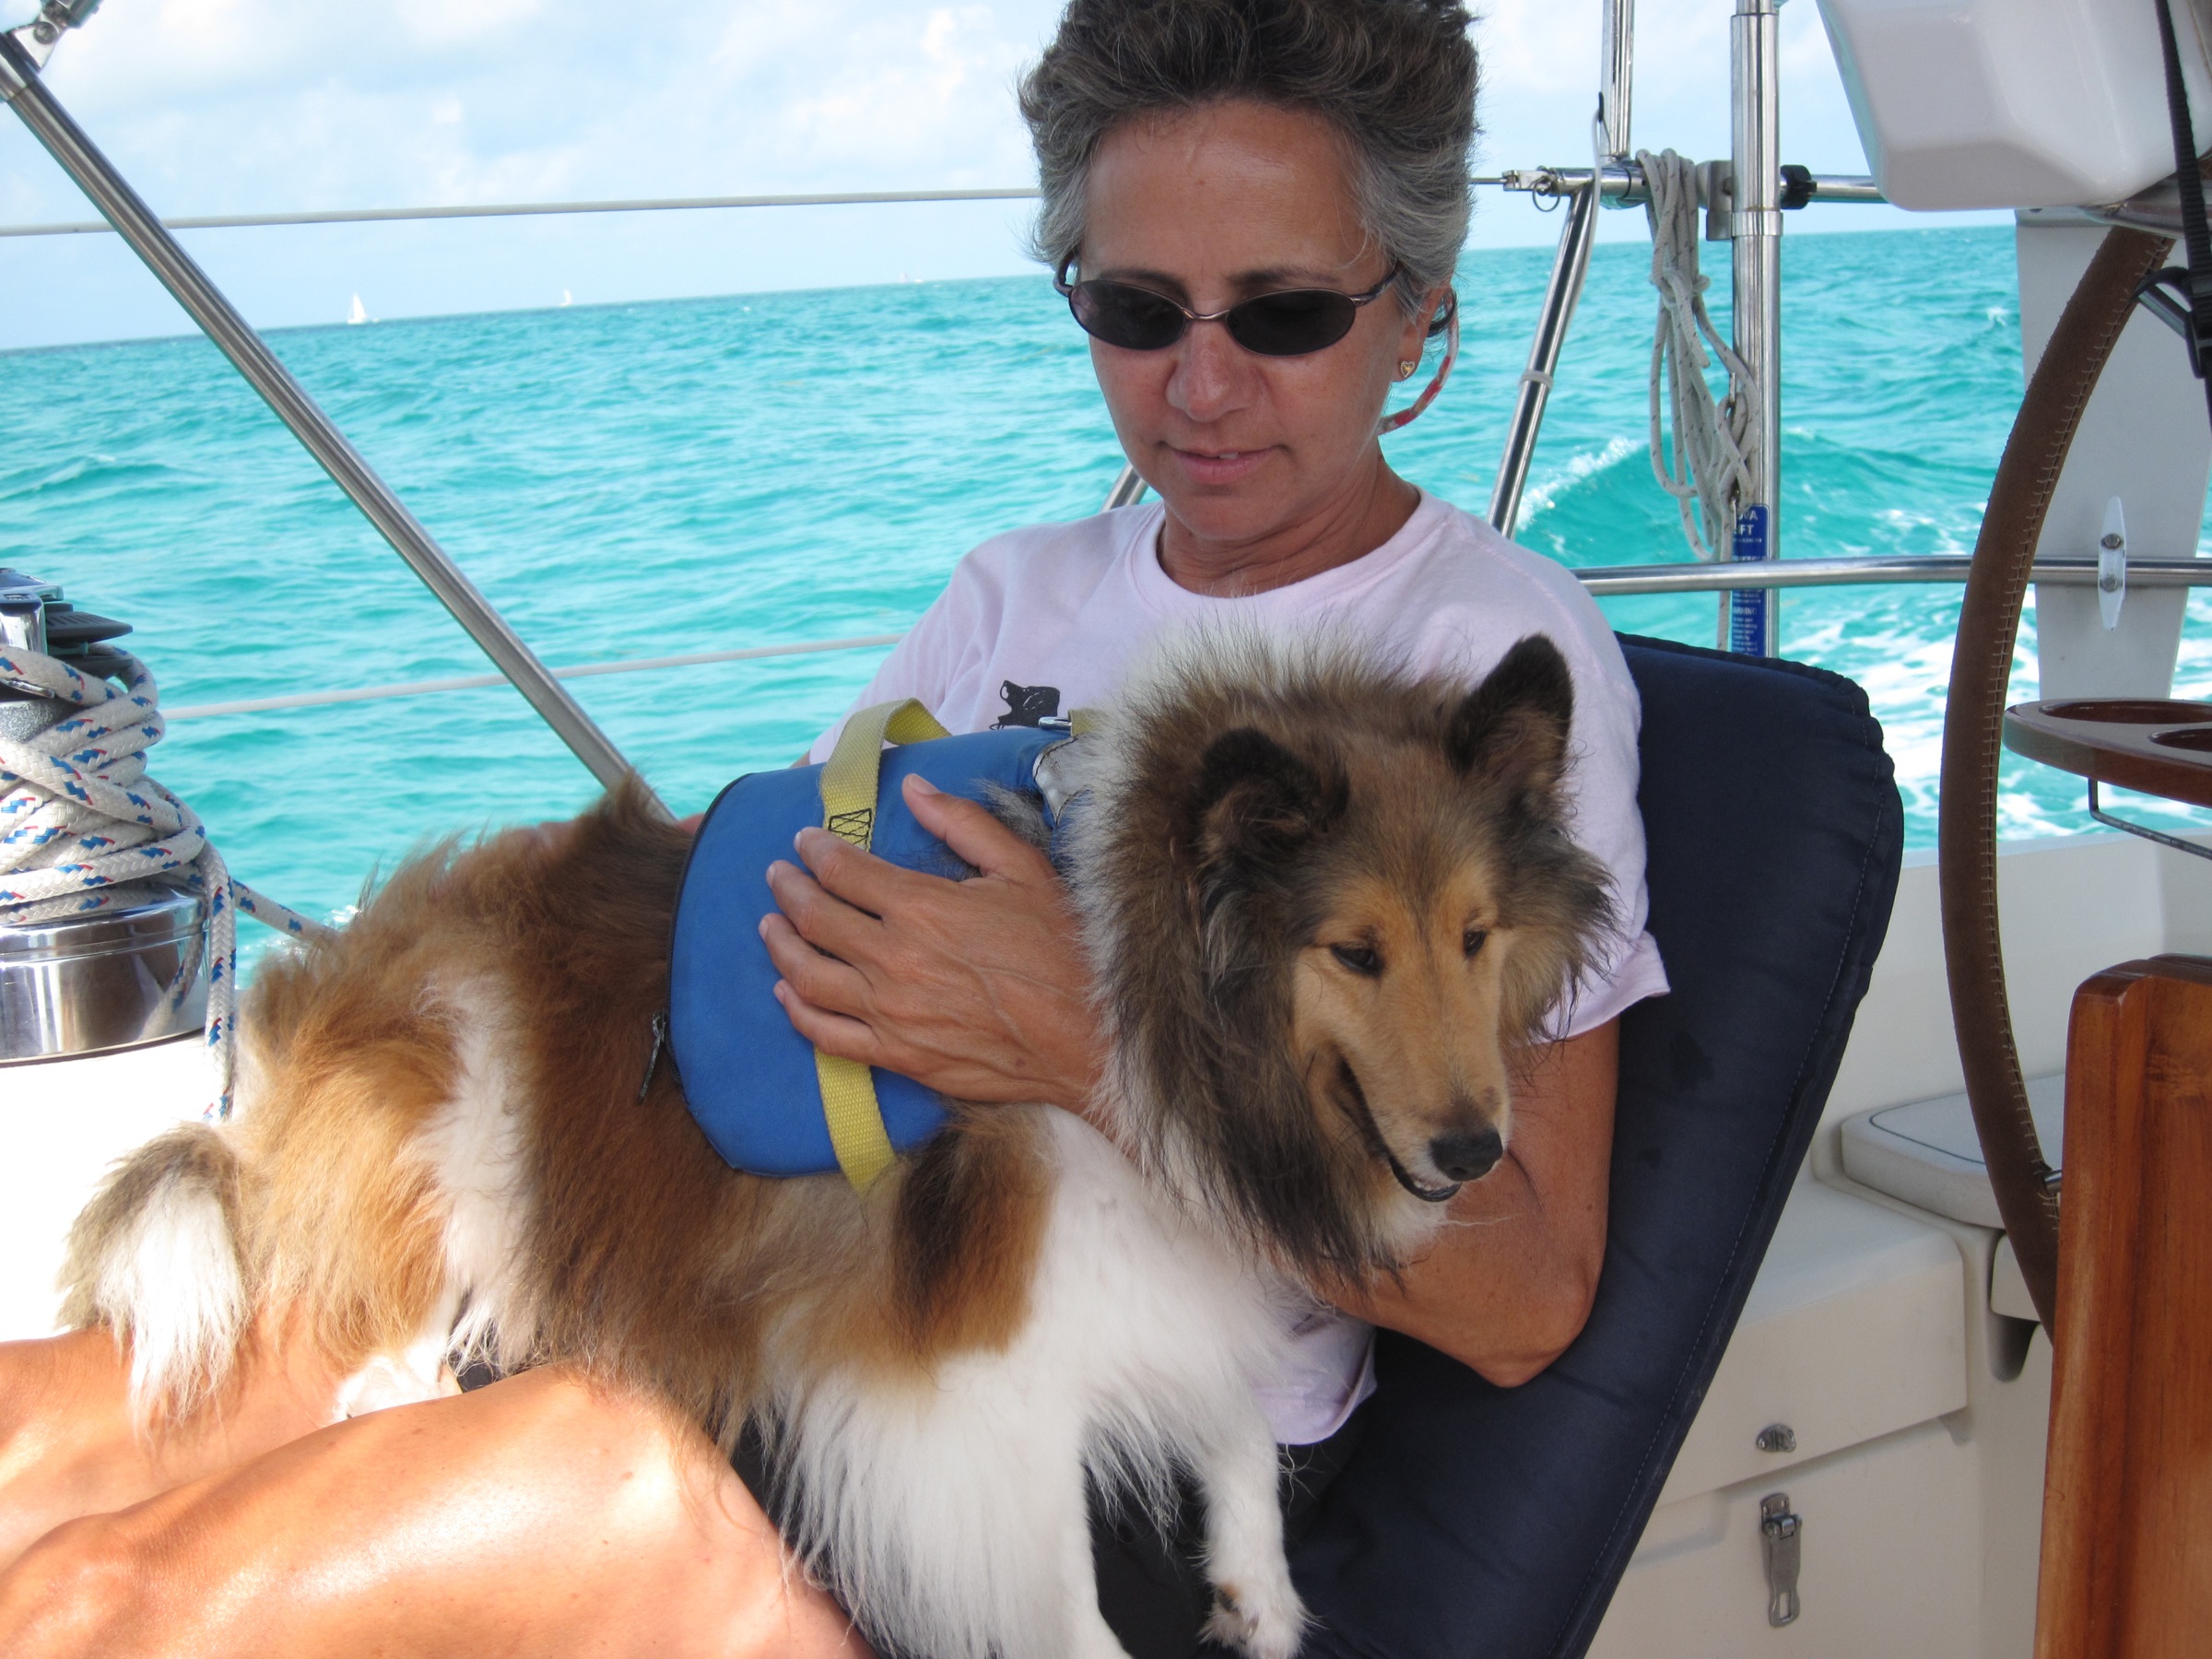
dog, bahamas, dog like mammal